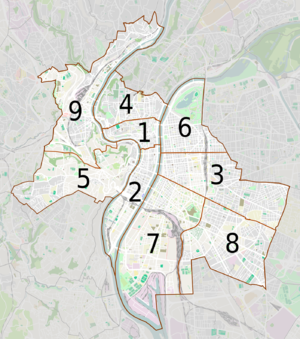
Carte de la ville de Lyon avec les numéros d'arrondissements.
Lyon est une commune française située dans le sud-est de la France, au confluent du Rhône et de la Saône. Siège du conseil de la métropole de Lyon, elle est le chef-lieu de l'arrondissement de Lyon, de la circonscription départementale du Rhône et de la région Auvergne-Rhône-Alpes. Ses habitants sont appelés les Lyonnais.
Le 4ᵉ arrondissement de Lyon est un des neuf arrondissements de Lyon, situé sur la colline de La Croix-Rousse.
Le 8ᵉ arrondissement de Lyon est l'un des neuf arrondissements de Lyon.
Le 5ᵉ arrondissement de Lyon est un des neuf arrondissements de Lyon. Il comprend la colline de Fourvière et le quartier historique du Vieux Lyon.